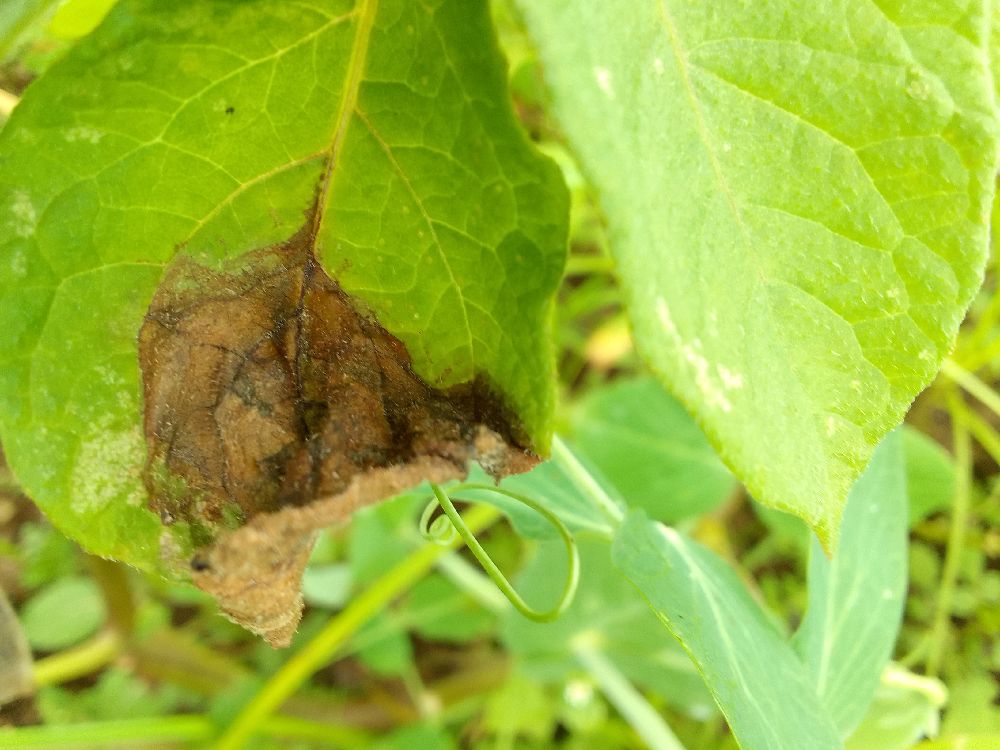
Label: Late blight